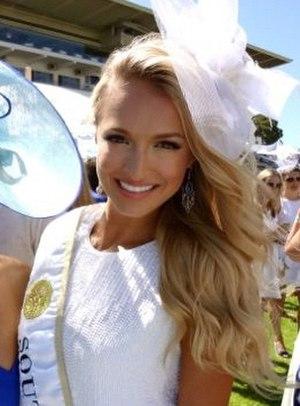
Miss Afrique du Sud est un concours de beauté féminin destiné aux jeunes femmes habitantes et de nationalité sud-africaine, âgées de 18 à 27 ans. Il est tenu depuis 1956 pour désigner la représentante de l'Afrique du Sud, dont la lauréate présente principalement le pays aux concours internationaux Miss Univers et Miss Monde.
Melinda Bam, née le 16 juillet 1989 à Pretoria, est une mannequin sud-africaine élue Miss Afrique du Sud 2011.
Miss Afrique du Sud 2011, est la 57ᵉ élection de Miss Afrique du Sud, s'est déroulée le 11 décembre 2011 au Superbowl de Sun City.